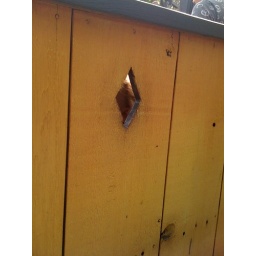
A little girl started playing peek-a-boo through the fencing while we were in line for the log flume. Too cute!!